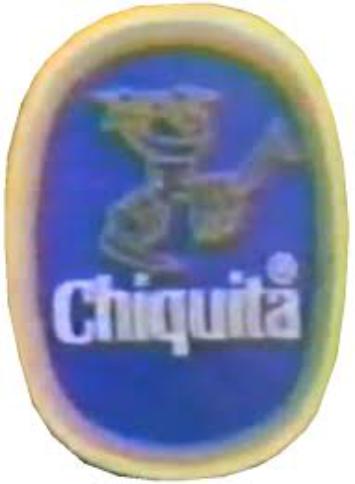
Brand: Chiquita
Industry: Clothes